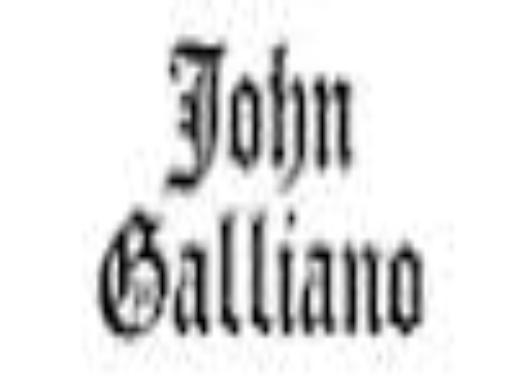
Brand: John Galliano
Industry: Clothes